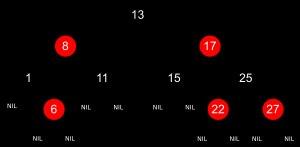
"Un arbre bicolore, ou arbre rouge-noir ou arbre rouge et noir est un type particulier d'arbre binaire de recherche équilibré, qui est une structure de données utilisée en informatique théorique. Les arbres bicolores ont été inventés en 1972 par Rudolf Bayer qui les nomme symmetric binary B-trees. Chaque nœud de l'arbre possède en plus de ses données propres un attribut binaire qui est souvent interprété comme sa ""couleur"". Cet attribut permet de garantir l'équilibre de l'arbre : lors de l'insertion ou de la suppression d'éléments, certaines propriétés sur les relations entre les nœuds et leurs couleurs doivent être maintenues, ce qui empêche l'arbre de devenir trop déséquilibré, y compris dans le pire des cas. Durant une insertion ou une suppression, les nœuds sont parfois réarrangés ou changent leur couleur afin que ces propriétés soient conservées.